Pavel Vasici-Ungureanu

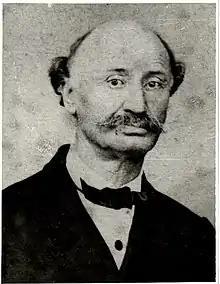
Pavel Vasici-Ungureanu

Pavel Vasici-Ungureanu (April 18, 1806–July 3, 1881) was an Austro-Hungarian ethnic Romanian physician.